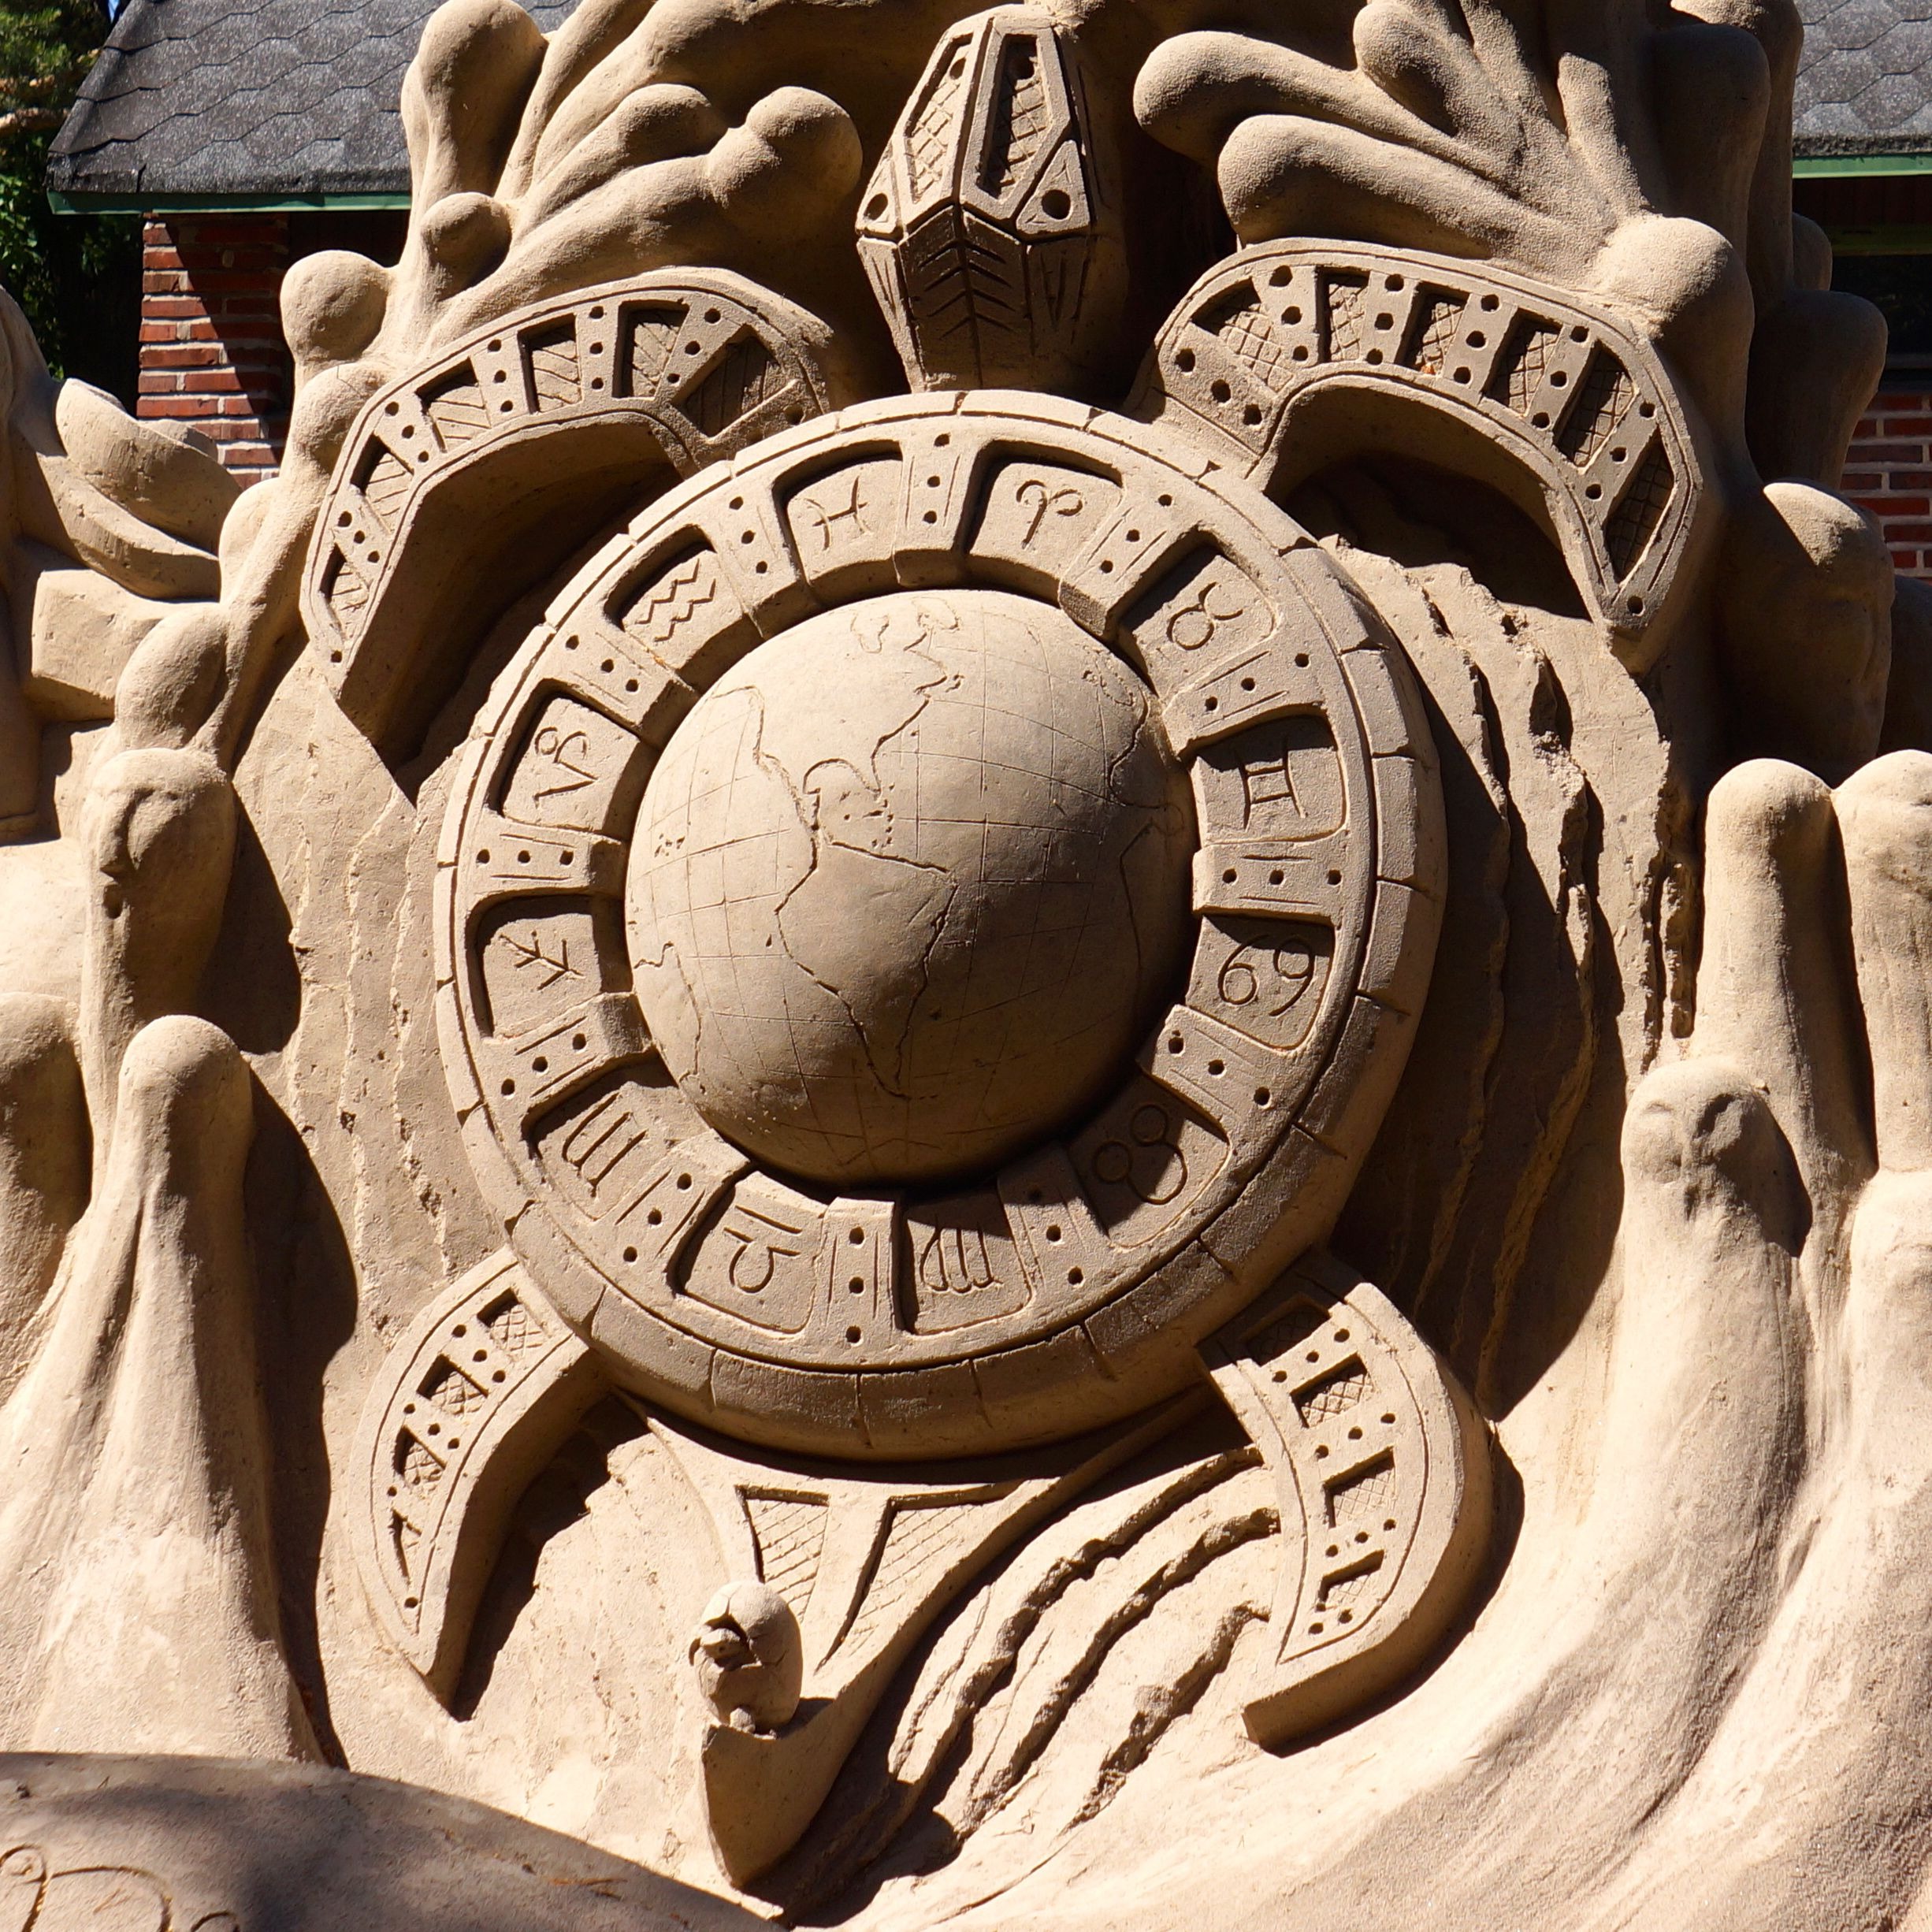
sand, wood, material, sculpture, art, temple, carving, work of art, stone carving, sand sculpture, ancient history, hewn, the earth and the signs of the zodiac